Marangoni effect

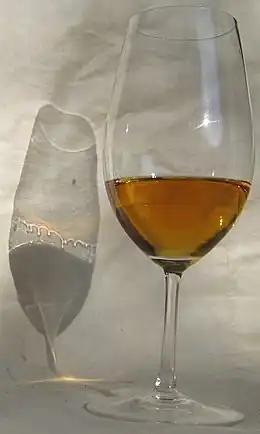
Tears of wine show clearly in the shadow of this glass of wine with a 13.5% alcohol content

As an example, wine may exhibit a visible effect called "tears of wine". The effect is a consequence of the fact that alcohol has a lower surface tension and higher volatility than water. The water/alcohol solution rises up the surface of the glass lowering the surface energy of the glass. Alcohol evaporates from the film leaving behind liquid with a higher surface tension (more water, less alcohol). This region with a lower concentration of alcohol (greater surface tension) pulls on the surrounding fluid more strongly than the regions with a higher alcohol concentration (lower in the glass). The result is the liquid is pulled up until its own weight exceeds the force of the effect, and the liquid drips back down the vessel's walls. This can also be easily demonstrated by spreading a thin film of water on a smooth surface and then allowing a drop of alcohol to fall on the center of the film. The liquid will rush out of the region where the drop of alcohol fell.